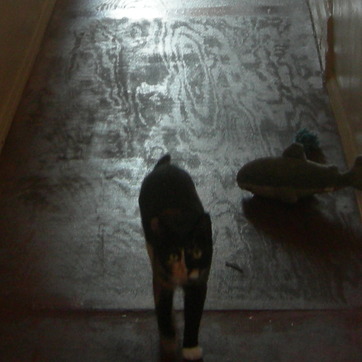
Material: other